Kingdom of Dalmatia

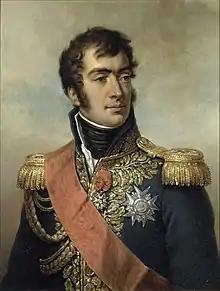
Marshal Auguste de Marmont, military commander of Dalmatia during French rule (1806–1813)

Soon after the occupation of Dalmatia, Napoleon appointed General Vincenzo Dandolo to the position of the provéditeur général of Dalmatia (appointed on April 28, 1806) and General Auguste de Marmont to the position of a military commander of Dalmatia (appointed on June 12, 1806). Dalmatia was administratively linked to the Kingdom of Italy whose seat was in Milan. On October 14, 1809, Illyrian Provinces were created with the Treaty of Schönbrunn. The center of the "Dalmatian Government", led by the General Dandolo, was in Zadar. Italian become the official language. Dalmatian interests were advocated (only formally) by the so-called "Dalmatian minister without portfolio" who worked at the then central government of the Kingdom of Italy in Milan. Ivan Stratico served as a Minister for a long time. "Proveditura Generale" was divided into six departments (judiciary, internal affairs, finance, military affairs, teaching, accounting) that were led by the "department heads". In addition, there were also 1 police and 1 military supervisor. All of them were subordinated to the Secretary-General who was Proveditore Generale's right hand. "Main Council of Dalmatians" was an advisory body. It was composed of 48 members who were chosen by the Government from the districts, one or more from each, according to the number of districts' inhabitants. The first members were appointed by the Government alone, and after each year 12 of them would resign, after which the Council proposed a list from which the Government would then pick 12 new candidates and appoint them to serve on the council. The council was presided over by the "Proveditore Generale" and it discussed various subjects relevant for Dalmatia. Councils' conclusions were only valid after "Proveditore Generale"'s formal confirmation.